Answer in natural language. Considering the relative positions, is sleek black flatscreen smart tv (highlighted by a green box) above or below Window (highlighted by a red box)? Choose between the following options: above or below
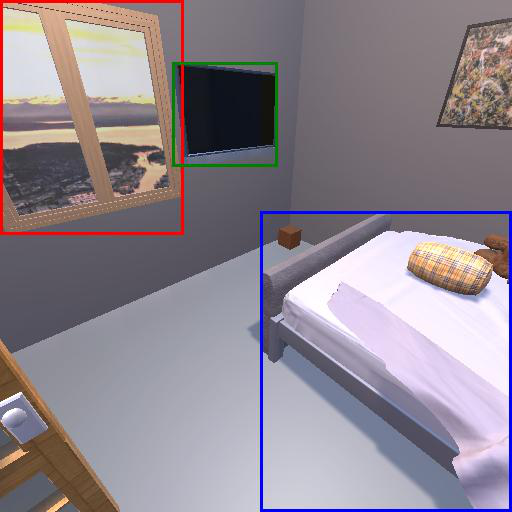
<answer>above</answer>